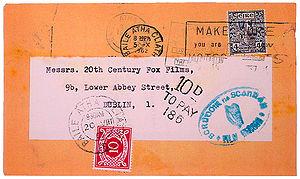
Enveloppe portant le cachet ovale officiel du Oifig Scrúdóir na Scannán avec un timbre-taxe irlandais appliqué pour un port-dû de 10 ancien pence
Les timbres postaux de la République d'Irlande sont publiés par l'autorité postale de la République indépendante d'Irlande. L'Irlande appartenait encore au Royaume-Uni lorsque les premiers timbres postaux de l'histoire ont été publiés en Angleterre, en mai 1840. Ces timbres ont été utilisés en Irlande jusqu'à ce que le nouveau gouvernement prenne définitivement le pouvoir, en 1922, à la suite de la guerre d'indépendance irlandaise. À partir du 17 février 1922, les timbres britanniques existants furent surchargés de texte en irlandais pour donner naissance à une première série de timbres d'usage courant, dans l'attente de la proclamation officielle de l'indépendance. Une première série officielle de timbres courants fut émise par le nouveau Irish Minister for Posts and Telegraphs le 6 décembre 1922. Le tout premier modèle, un timbre vert foncé d'une valeur de 2d, figurait une carte de l'île incluant l'Irlande du Nord, restée intégrée au Royaume-Uni. Depuis lors, au gré des besoins du pays et des changements de monnaie, de nouvelles images et de nouvelles valeurs ont façonné un total de neuf séries courantes, la dernière datant de 2004.